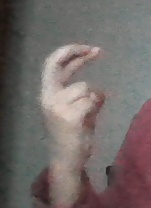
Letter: zay